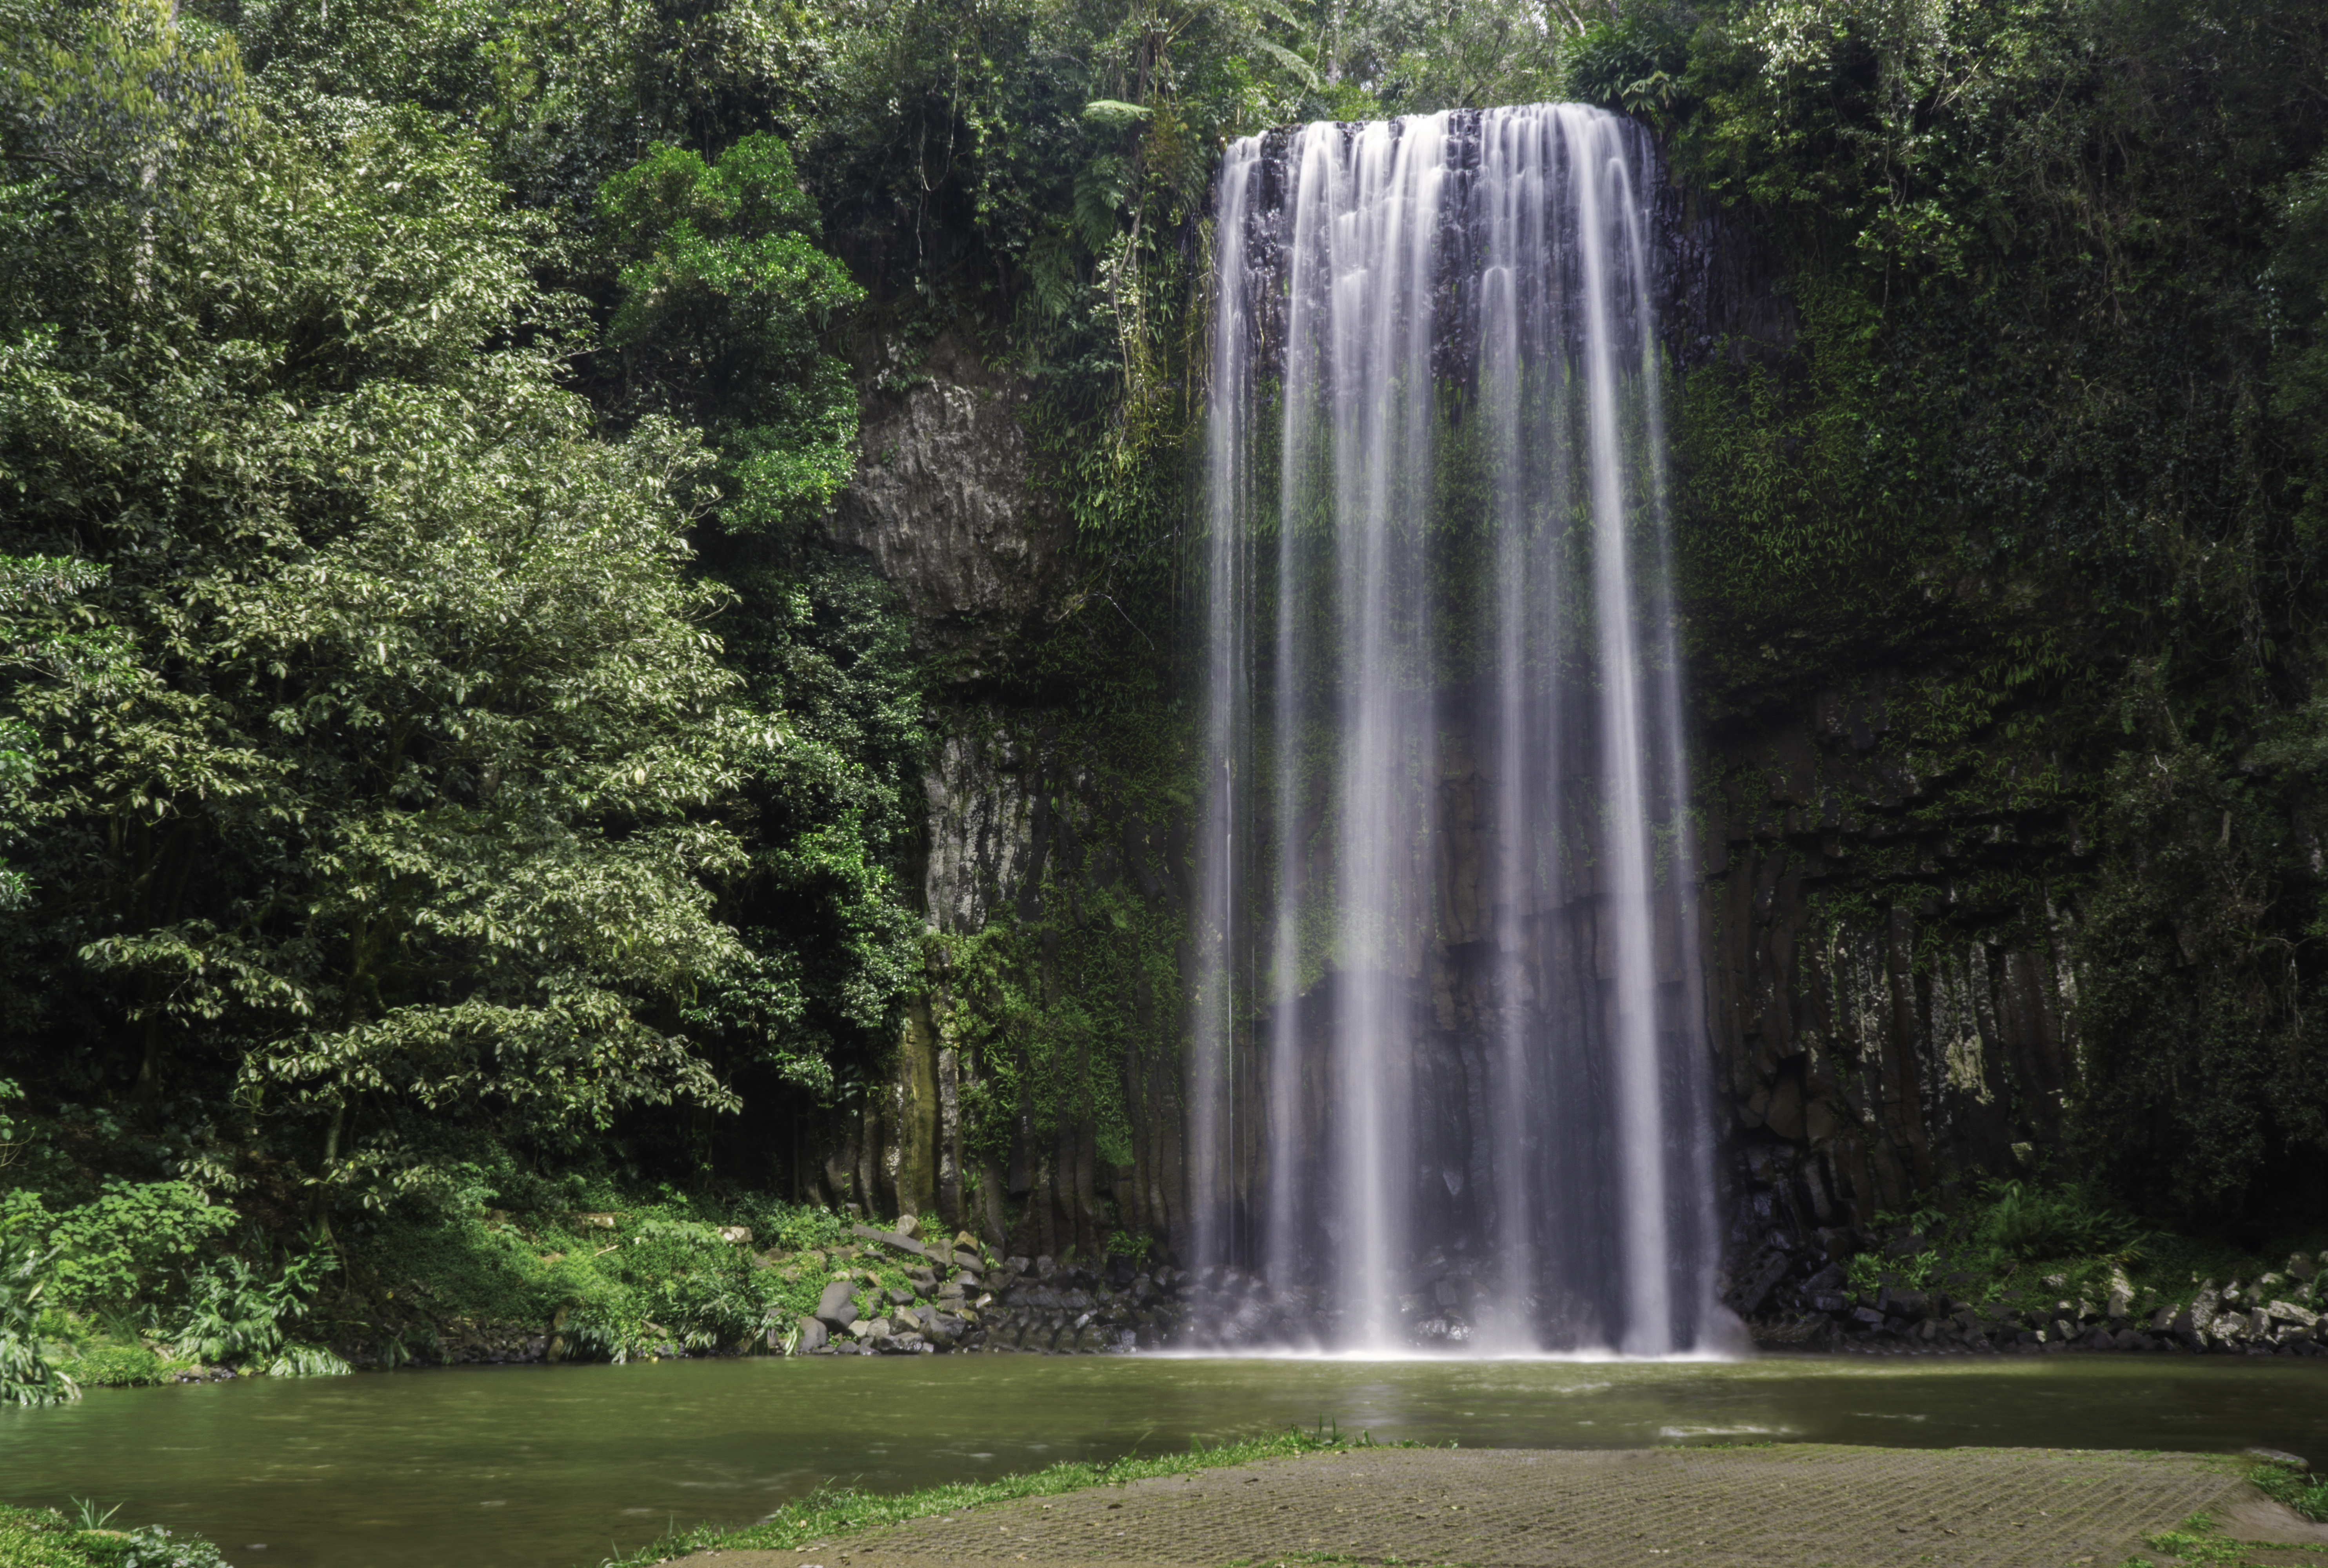
landscape, water, forest, outdoor, waterfall, creative, photography, morning, fall, adventure, photo, tourist, travel, things, botany, garden, tourism, body of water, australia, free, rainforest, hot, falls, cc, fountain, commons, wasserfall, sony, do, queensland, mirrorless, oz, water feature, cairns, share, a6000, 2870mm, apsccropped, qld, aus, licence, milla, millaa, lenny, k